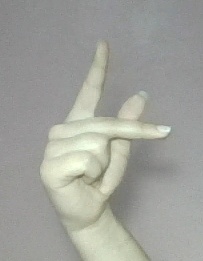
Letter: dha